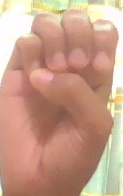
ASL sign: E